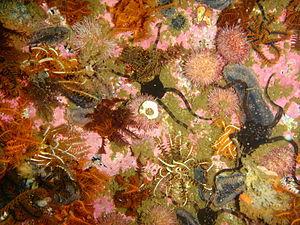
Cette page a pour objet de présenter un arbre phylogénétique des Echinodermata, c'est-à-dire un cladogramme mettant en lumière les relations de parenté existant entre leurs différents groupes, telles que les dernières analyses reconnues les proposent. Ce n'est qu'une possibilité, et les principaux débats qui subsistent au sein de la communauté scientifique sont brièvement présentés ci-dessous, avant la bibliographie.
Les échinodermes forment un embranchement d'animaux marins benthiques présents à toutes les profondeurs océaniques, et dont les premières traces fossiles remontent au Cambrien.
Les éleuthérozoaires constituent un sous-embranchement des échinodermes comprenant les Stelleroidea, les ophiorides, les échinidés, les holothurides et les concentricycloïdes, par opposition aux Pelmatozoa, qui regroupent des échinodermes fixes.